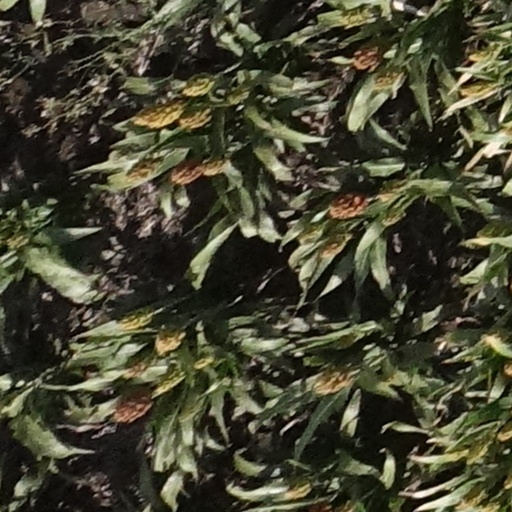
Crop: sorghum